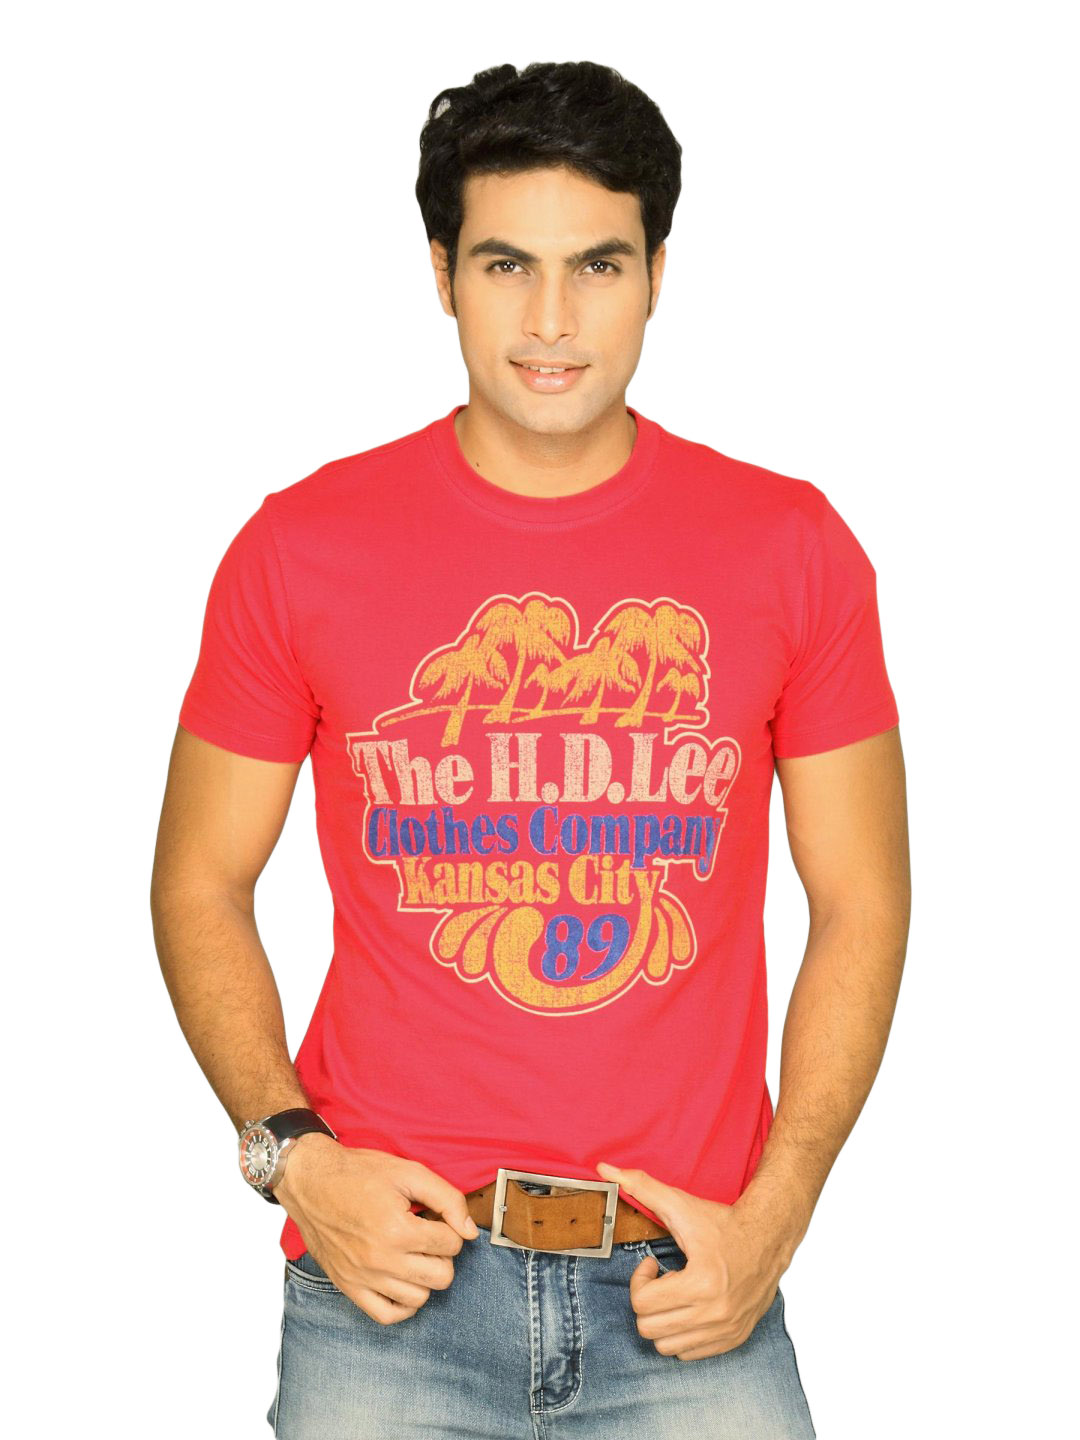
Lee Men's Palm Pink T-shirt
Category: Apparel / Topwear / Tshirts
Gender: Men
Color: Pink
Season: Summer 2011
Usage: Casual